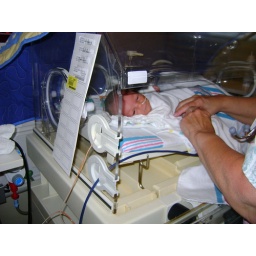
caged in his glass box